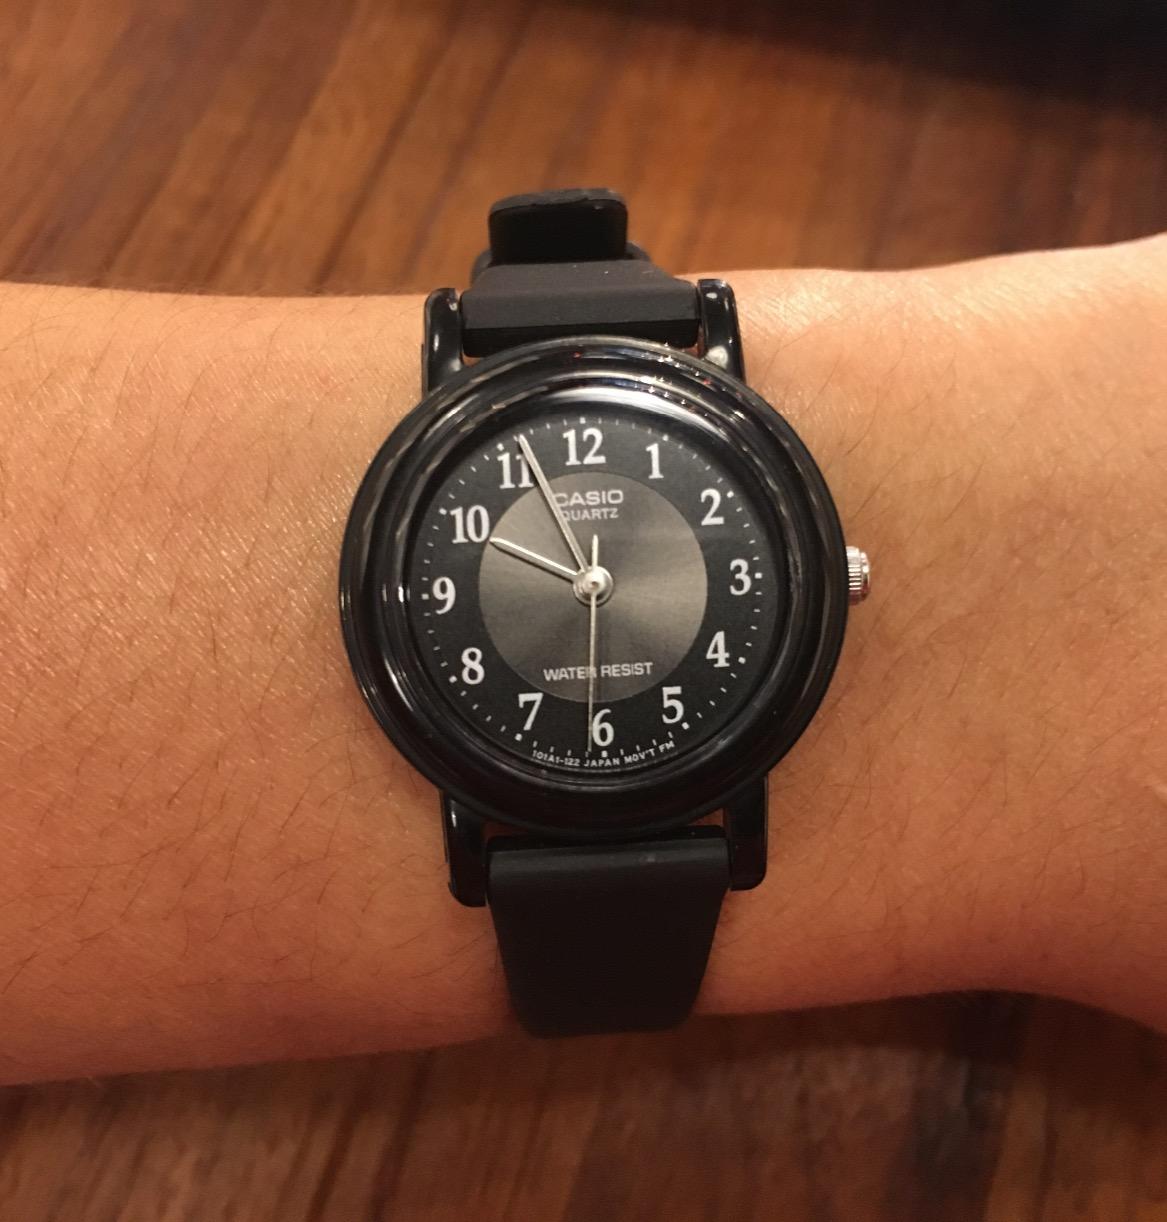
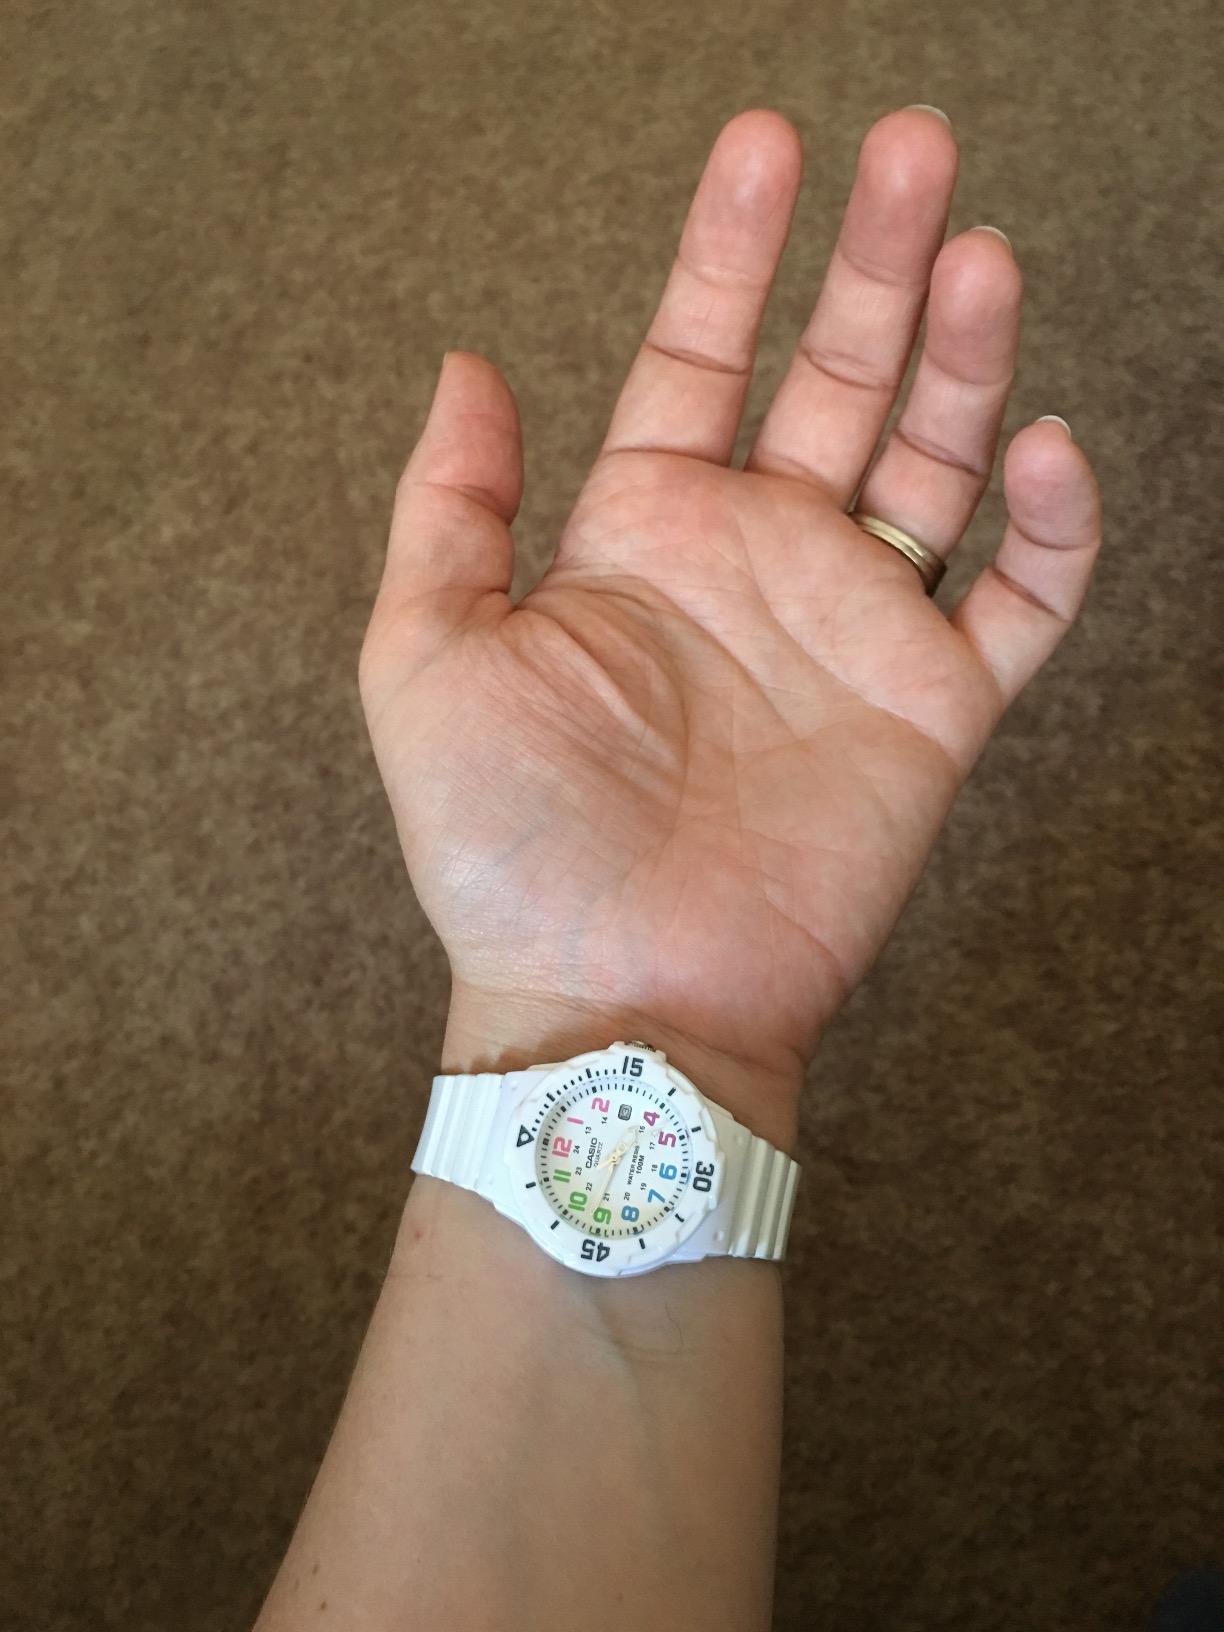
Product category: accessories_watch
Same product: no